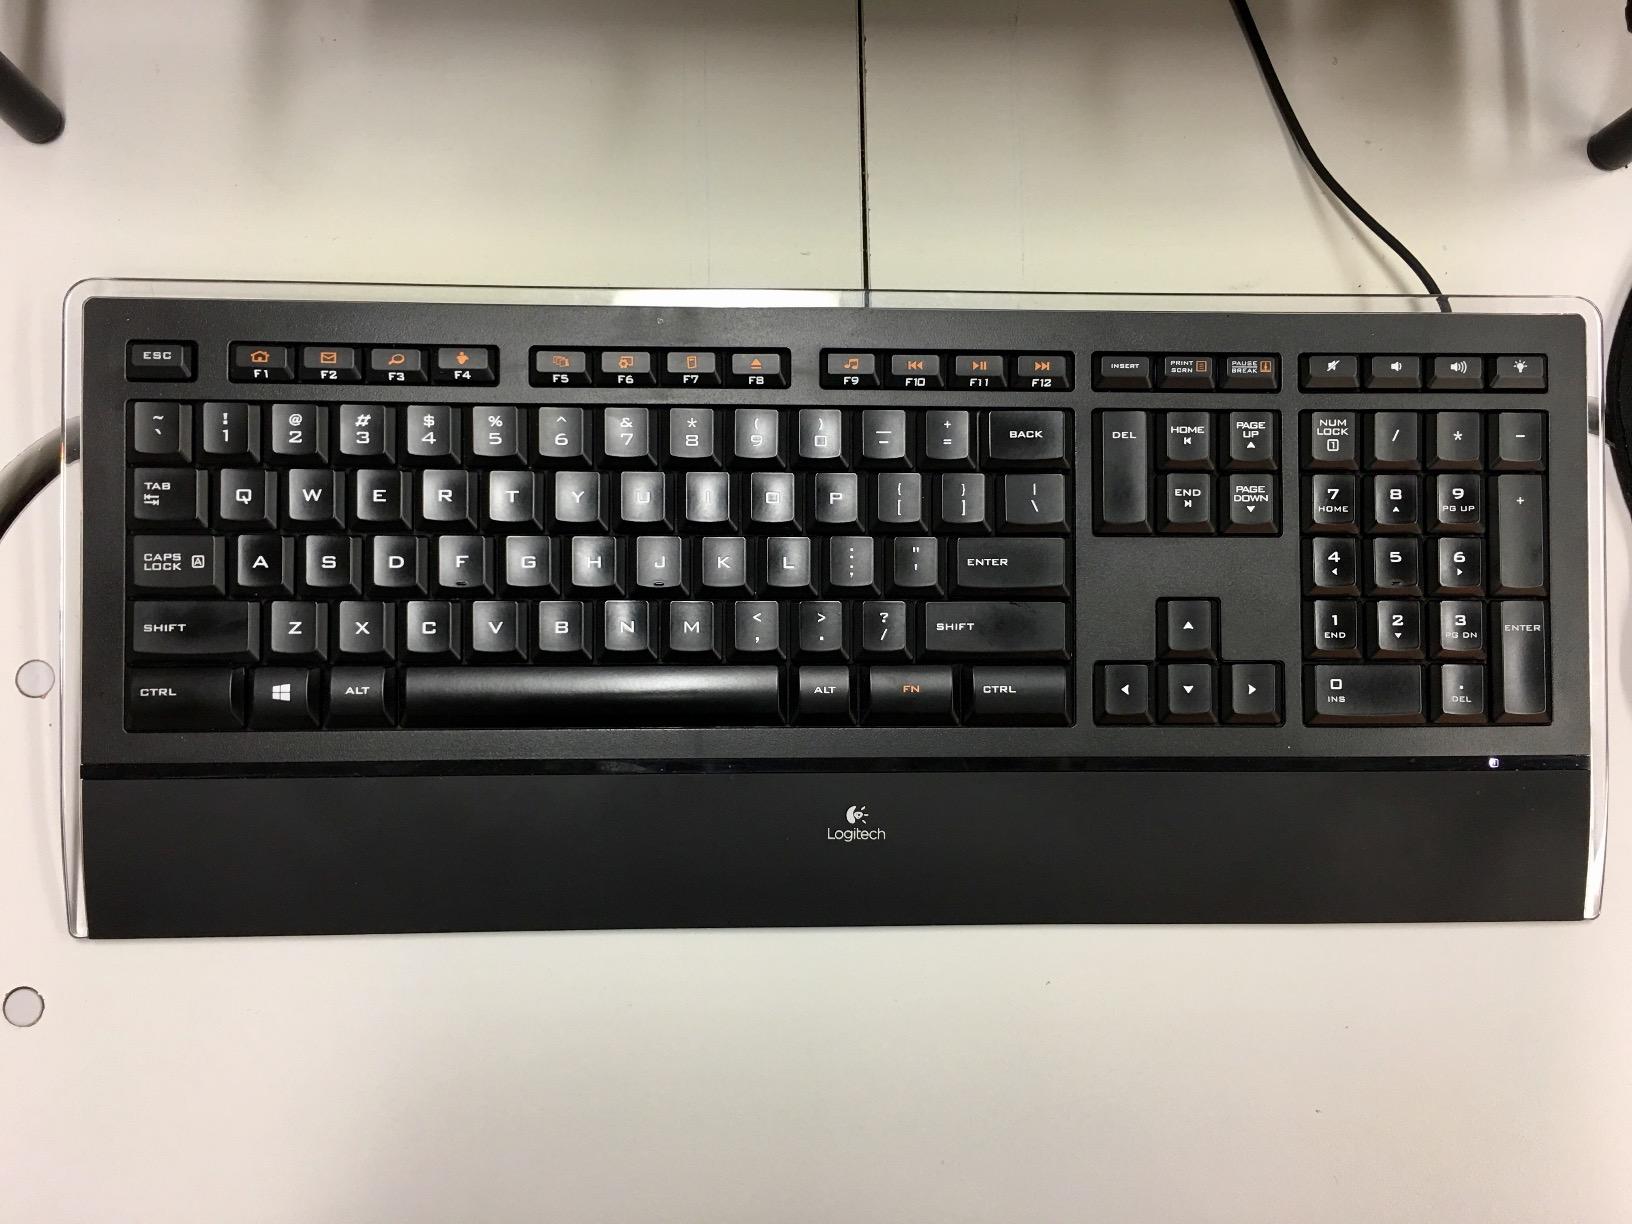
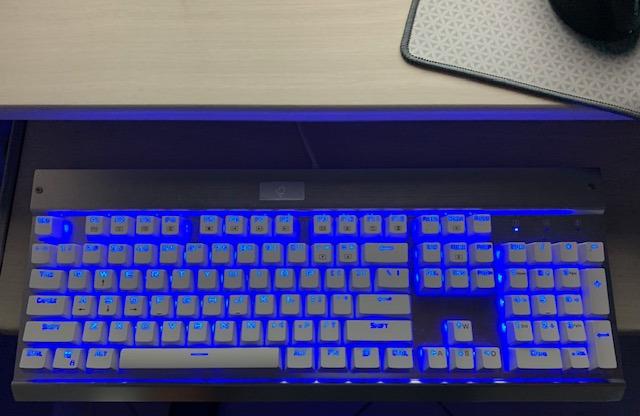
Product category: keyboard
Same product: no